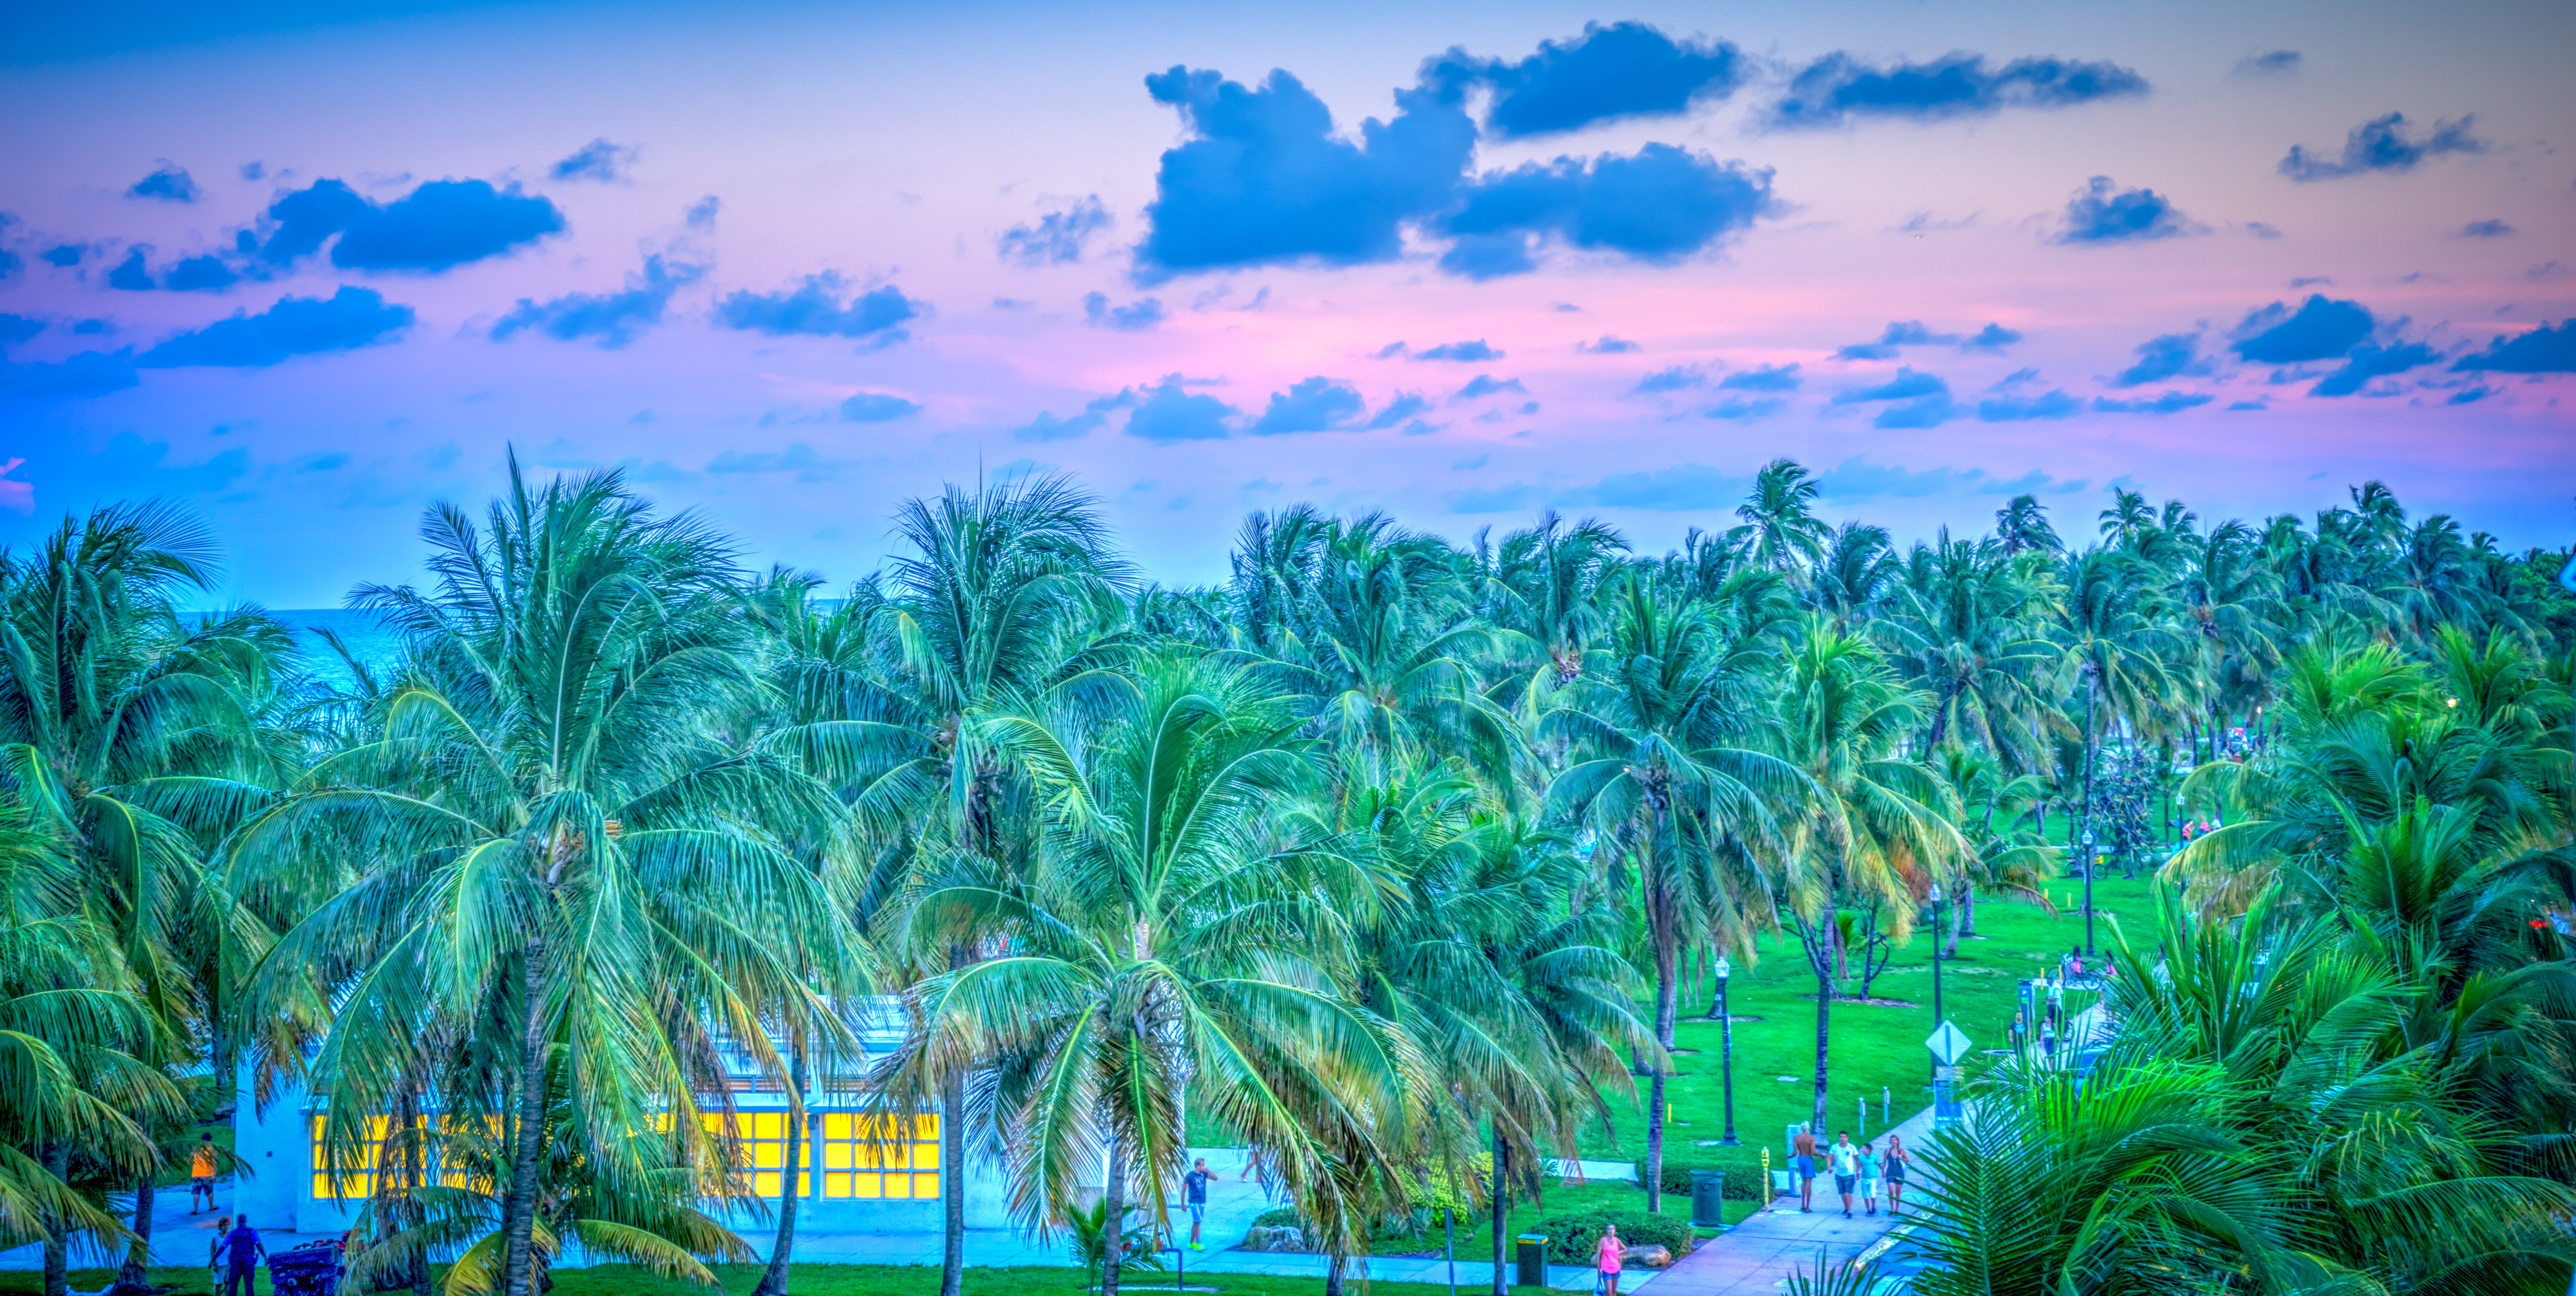
beach, tree, water, nature, grass, outdoor, horizon, people, sky, sunset, field, sunlight, flower, summer, vacation, travel, jungle, crop, tropical, blue, agriculture, tourism, plantation, miami, caribbean, palm trees, tropics, florida, ecosystem, south beach, grass family, arecales, palm family